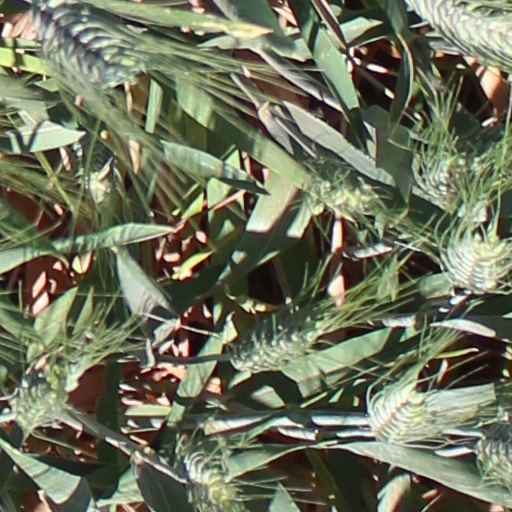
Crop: wheat